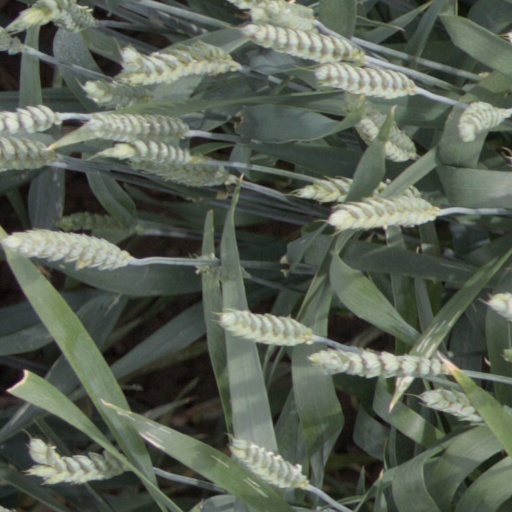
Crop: wheat